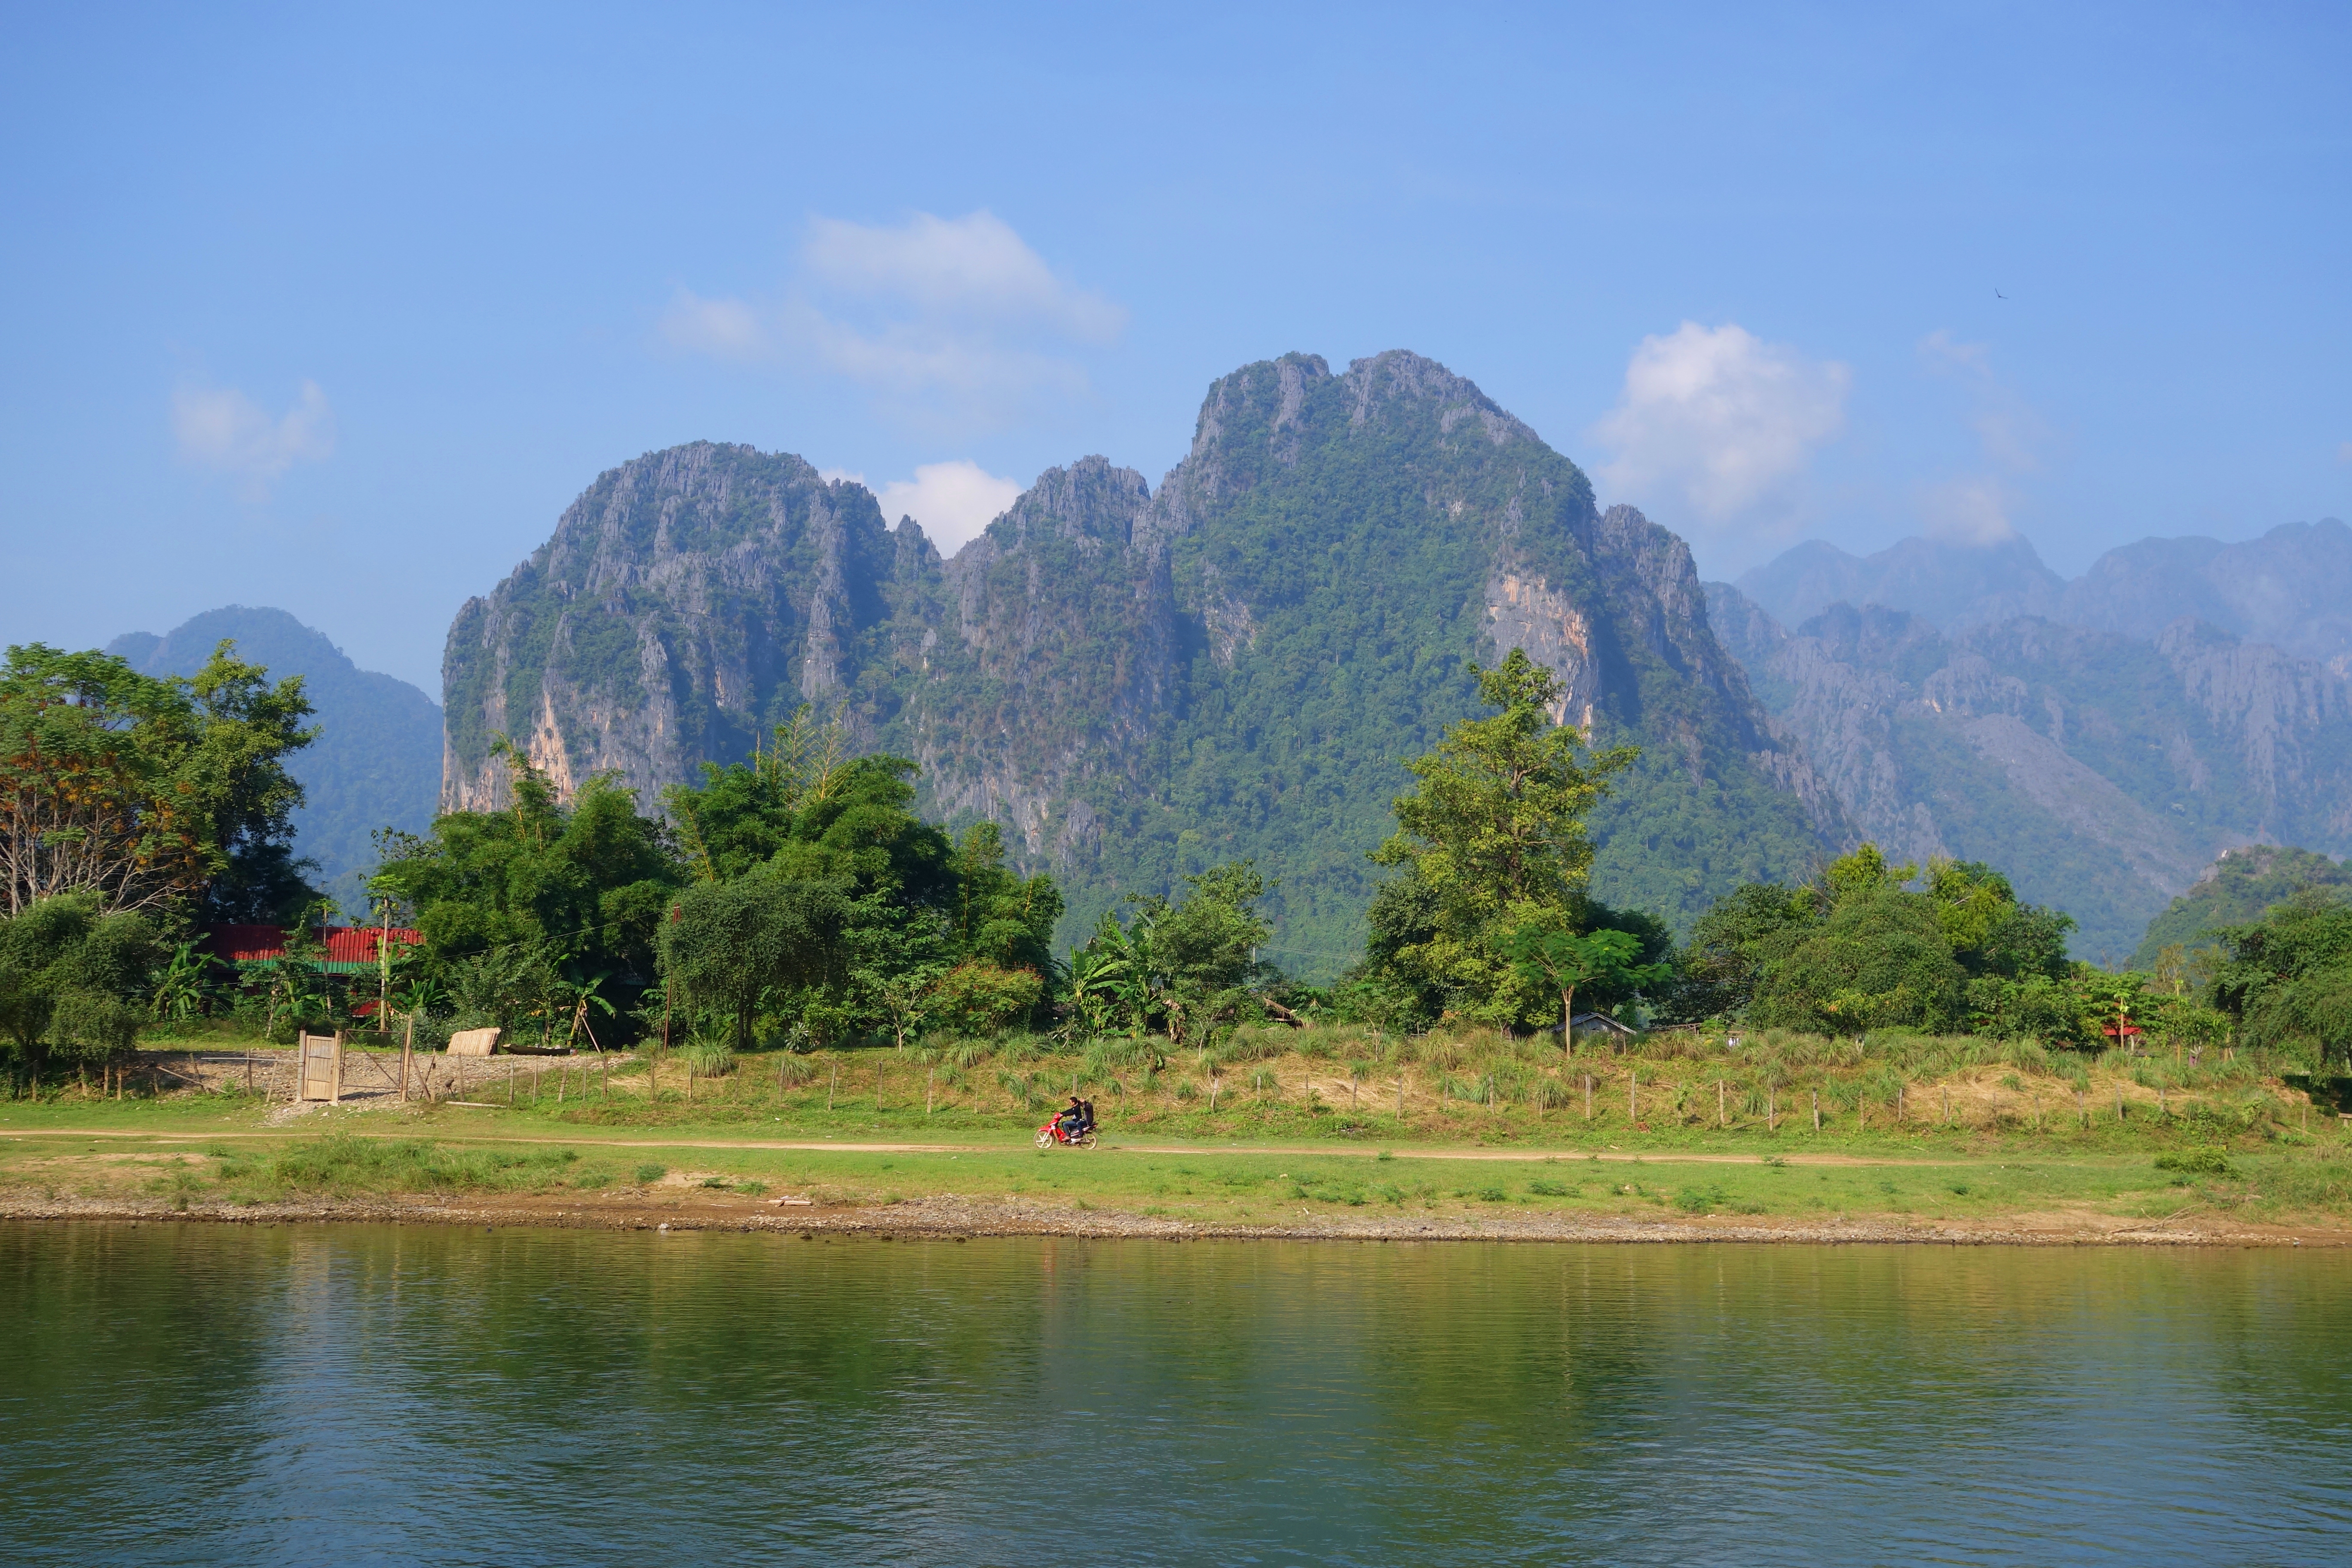
vangvieng, laos, river, mountain, countryside, peaceful, quiet, cloud, water, sky, plant, natural landscape, lake, tree, watercourse, lacustrine plain, grass, landscape, grassland, leisure, meadow, mountain range, valley, forest, tarn, tropics, jungle, hill, plateau, wildlife, riparian zone, reservoir, beach, lake district, nature reserve, reflection, cumulus, wetland, loch, tourism, pasture, plantation, pond, sound, floodplain, massif, coast, inlet, rock, vacation, promontory